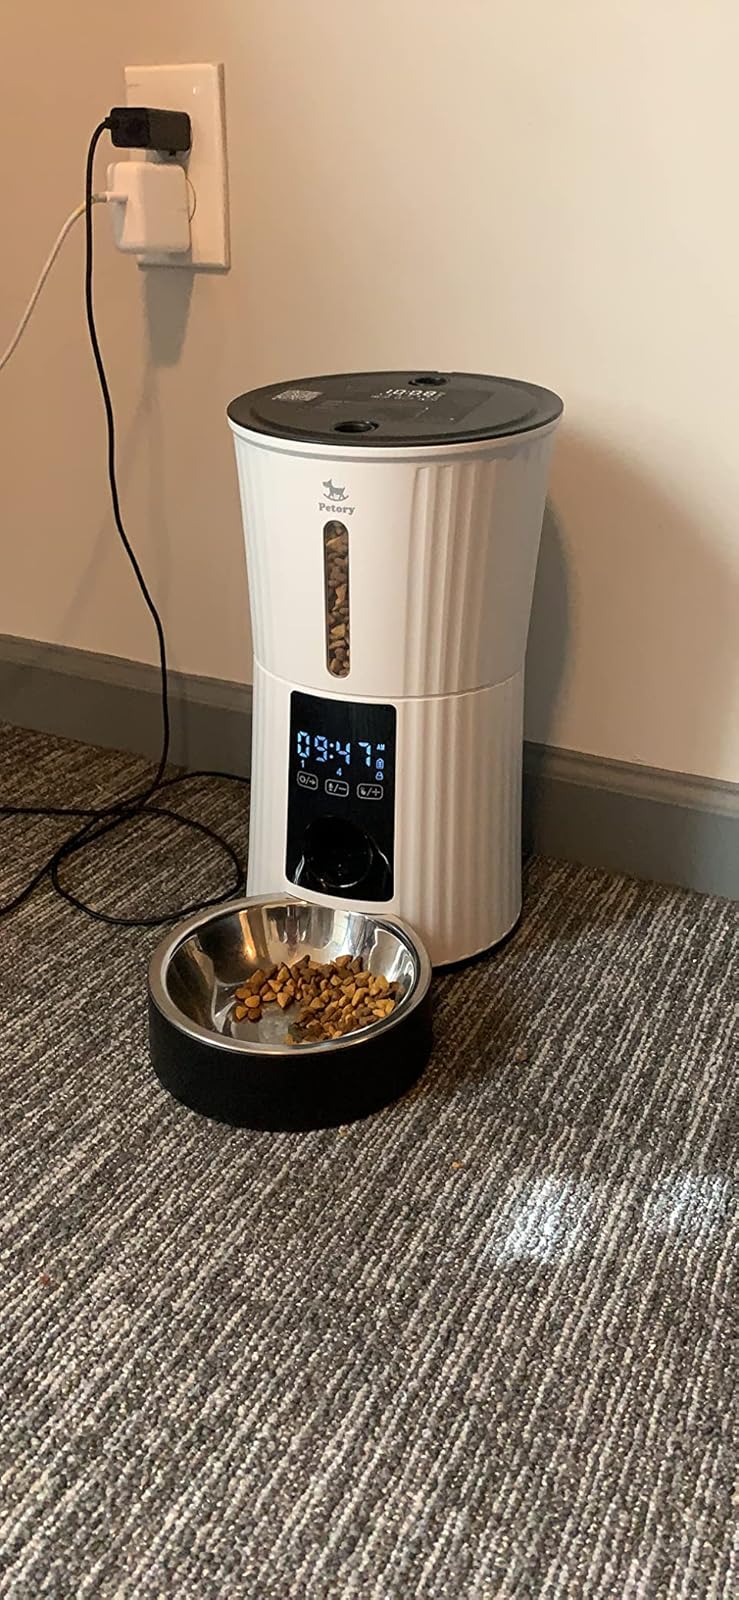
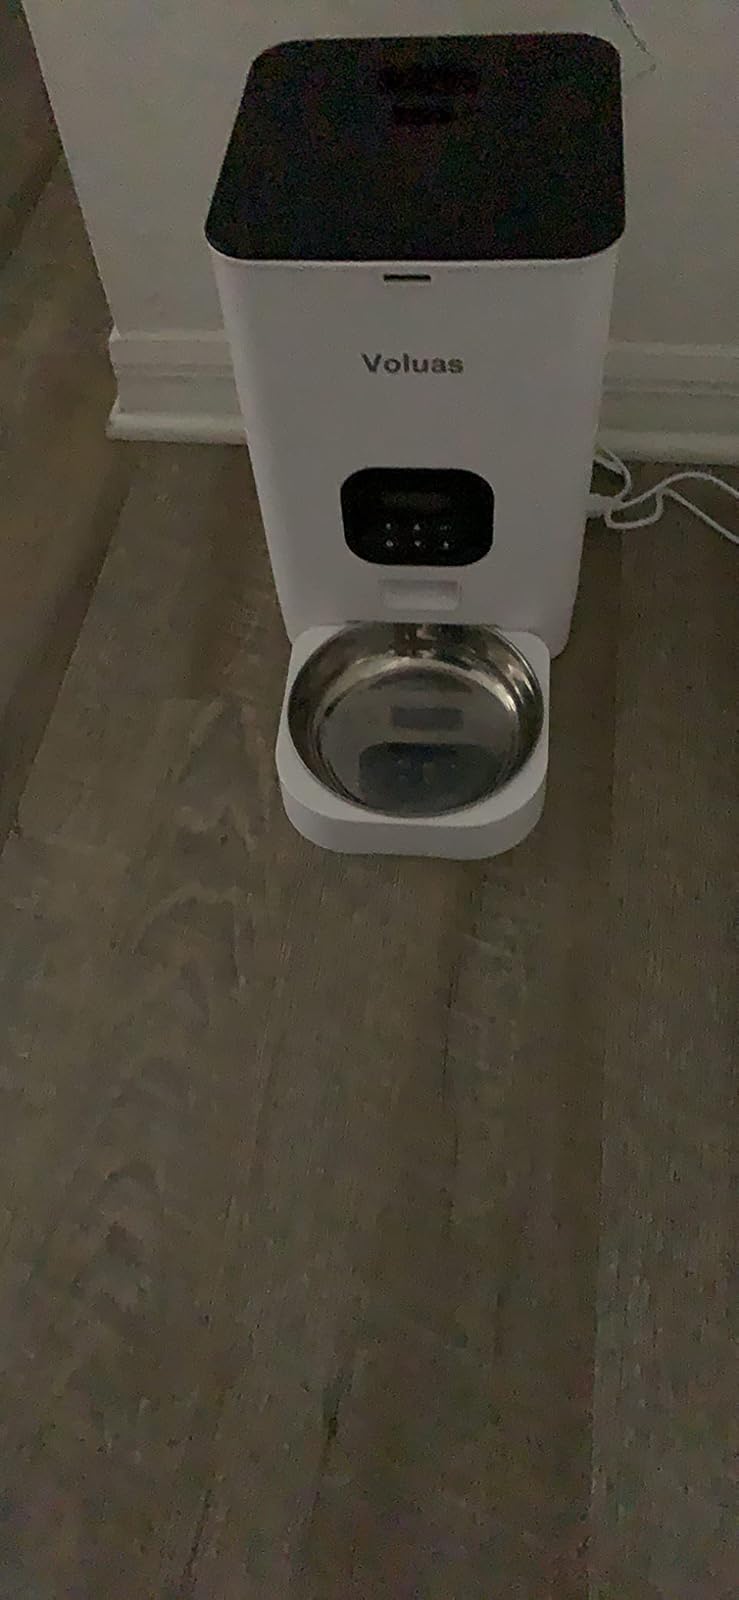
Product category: items_feeder
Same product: no